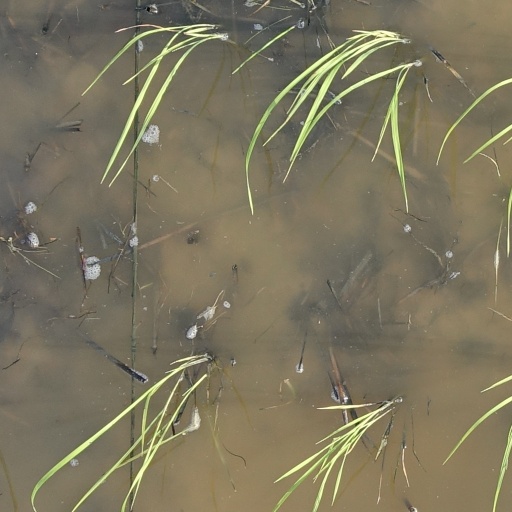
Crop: rice